Assault rifle

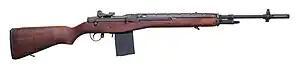
American M14

Senior American commanders had faced fanatical enemies and experienced major logistical problems during World War II and the Korean War, and insisted that a single powerful .30 caliber cartridge be developed, that could be used by the new automatic rifle, and also by the new general-purpose machine gun (GPMG) in concurrent development. This culminated in the development of the 7.62×51mm NATO cartridge and the M14 rifle which was basically an improved select-fire M1 Garand with a 20-round magazine. The U.S. also adopted the M60 GPMG, which replaced the M1919 Browning machine gun in major combat roles. Its NATO partners adopted the FN FAL and Heckler & Koch G3 rifles, as well as the FN MAG and Rheinmetall MG3 GPMGs.